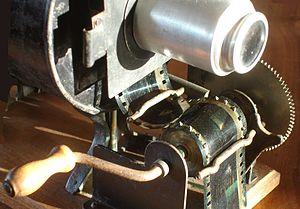
Description du fonctionnement d'une came battante, utilisée aux débuts du cinéma aussi bien pour des appareils de prise de vues que pour des appareils de projection. Ici, illustration n°1 sur un Jacko Ciné 35mm.
La came est la pièce mécanique essentielle des caméras argentiques avec lesquelles leurs inventeurs ont réussi à obtenir une suite de photogrammes enregistrant sur l’une des faces d’un support linéaire, enduite de produit photosensible, les photographies, obtenues selon le vocable actuel, en rafale, d’un sujet dont le mouvement peut être ensuite reconstitué devant un public. Cette pièce se trouve aussi bien dans la caméra Kinétographe de Thomas Edison et de son assistant William Kennedy Laurie Dickson, sous la forme d’une came à rochet, que dans la caméra Cinématographe de Louis Lumière, sous la forme d’une came excentrique, et que dans le chronophotographe de Georges Demenÿ, sous la forme d’une came battante.